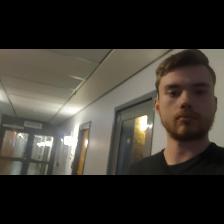
Label: Human